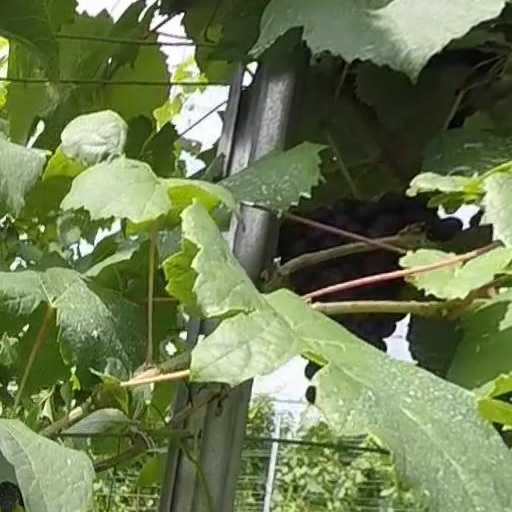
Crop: grape